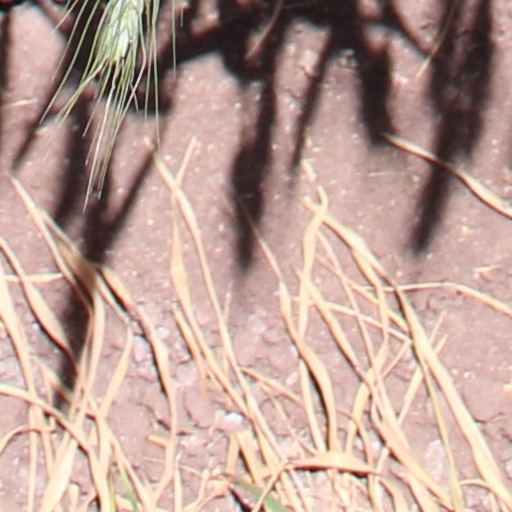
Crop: wheat